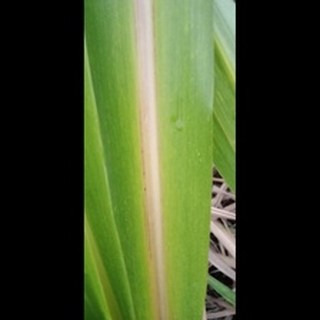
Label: sugarcane_yellow_leaf_disease